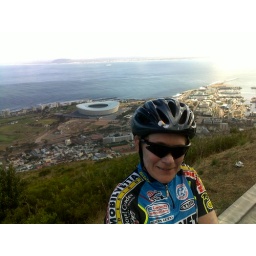
up signal hill on my bike - CT stadium in background